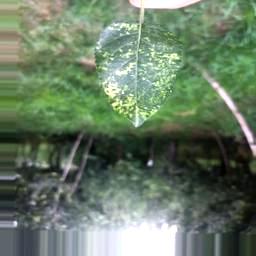
Label: Apple_Mosaic